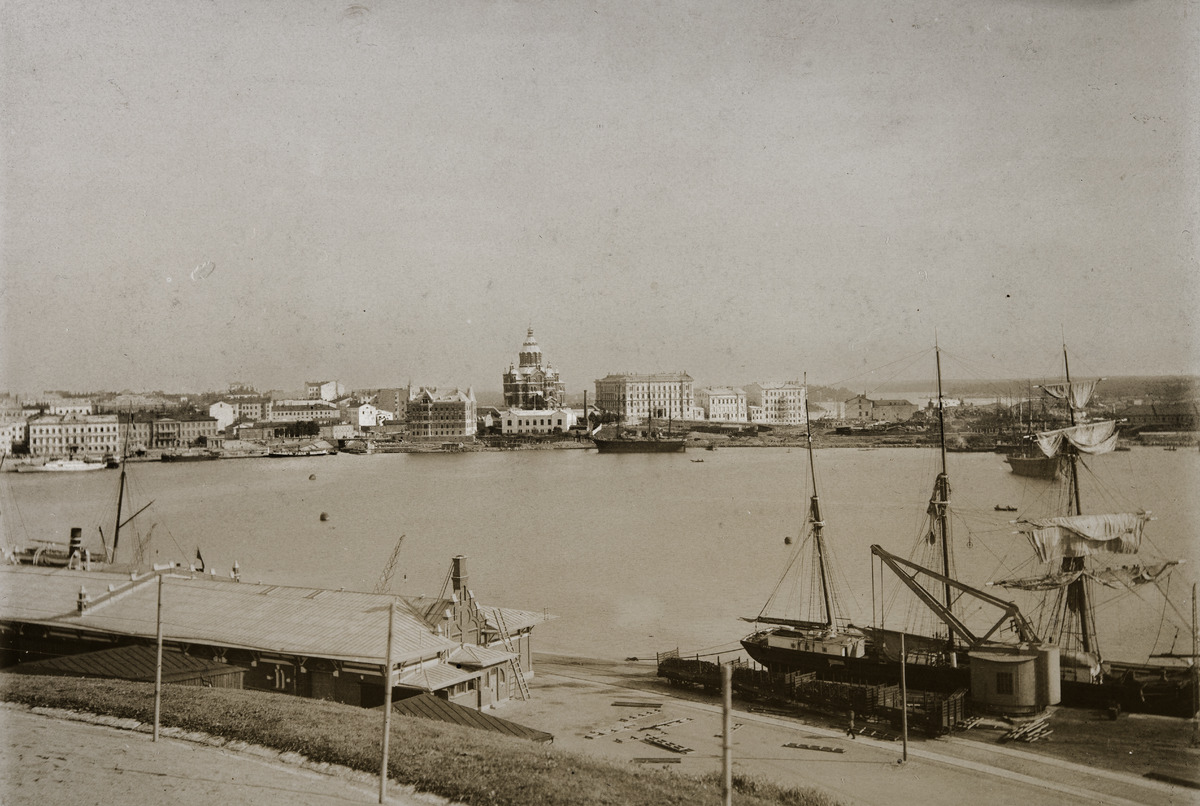
Näkymä Eteläsatamasta Makasiinilaiturin yli Katajanokan suuntaan
sisällön kuvaus: Näkymä Eteläsatamasta Makasiinilaiturin yli Katajanokan suuntaan. Etualalla oikealla purjealus laiturissa ja tavaravaunuja satamaradalla. Taustalla Katajanokka, jossa mm. Norrménin linna Kanavakatu 2, rahapaja, Uspenskin katedraali ja

Rahapajankadun

talorivistö. mustavalkoinen
Ajankohta: kuvausaika 1897 - 1898 mahd.
Paikka: Suomi, Uusimaa, Helsinki, Katajanokka Helsinki, Eteläsatama
Aiheet: satamat, laiturit, makasiinit, laivat, rahtilaivat, purjelaivat, purjeet, takilat, nosturit, rautatiet, raiteet, junanvaunut, tavaravaunut, rakennukset, asuinrakennukset, uskonnolliset rakennukset, tuotantorakennukset